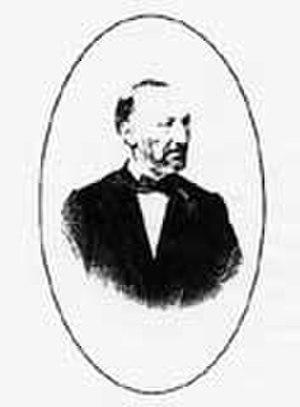
Jean-Pierre Napoléon Eugène Chevandier de Valdrome est un homme politique, exploitant forestier et industriel français, né le 17 août 1810 à Saint-Quirin. Il épouse Marguerite Pauline Sahler, veuve de Charles Guillaume Vopelius, le 17 avril 1854. Il meurt sans descendance le 1ᵉʳ décembre 1878 à Cirey-sur-Vezouze. Il est promu commandeur de la Légion d’honneur de la promotion du 14 août 1869.